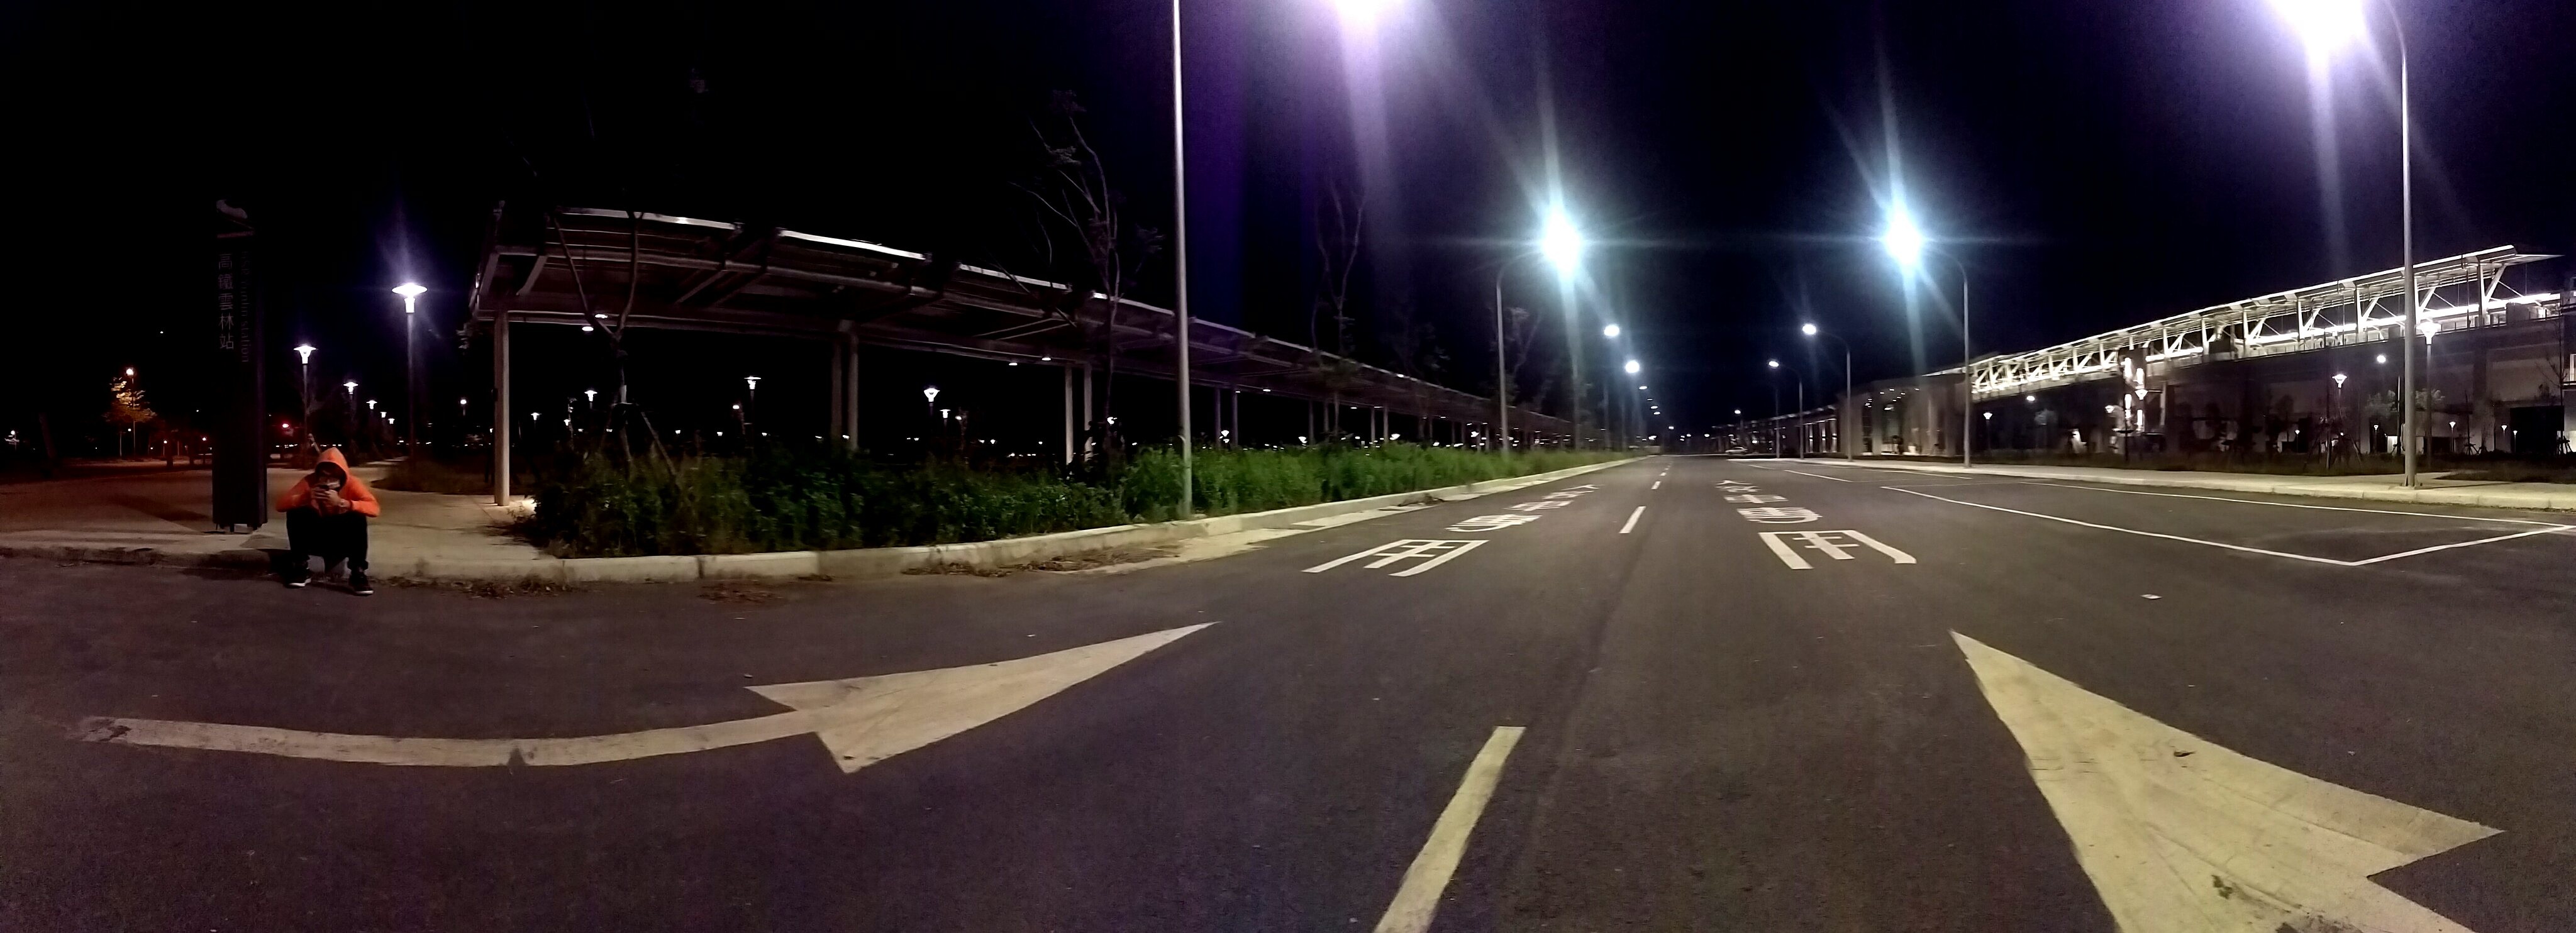
road, night, lane, infrastructure